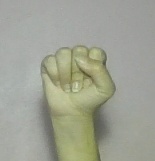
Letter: saad